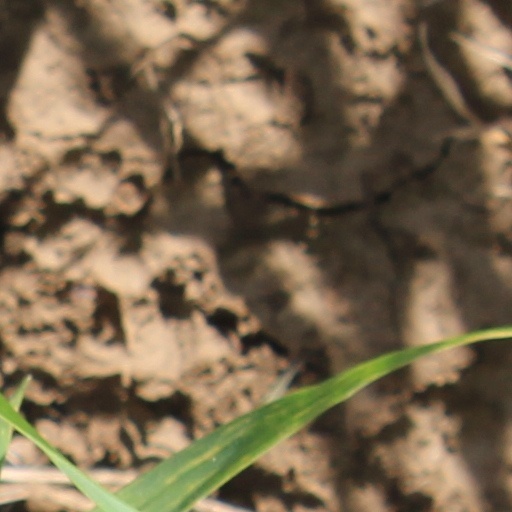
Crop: wheat